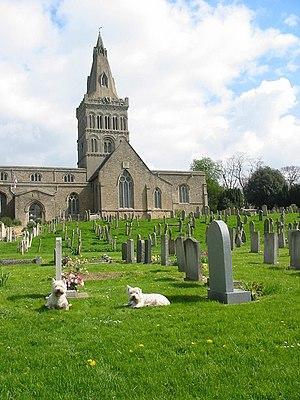
Castor est un village et une paroisse civile du Cambridgeshire, en Angleterre. Il est situé à environ 6 km à l'ouest du centre de Peterborough. Administrativement, il dépend de l'autorité unitaire de Peterborough. Au moment du recensement de 2011, il comptait 834 habitants.